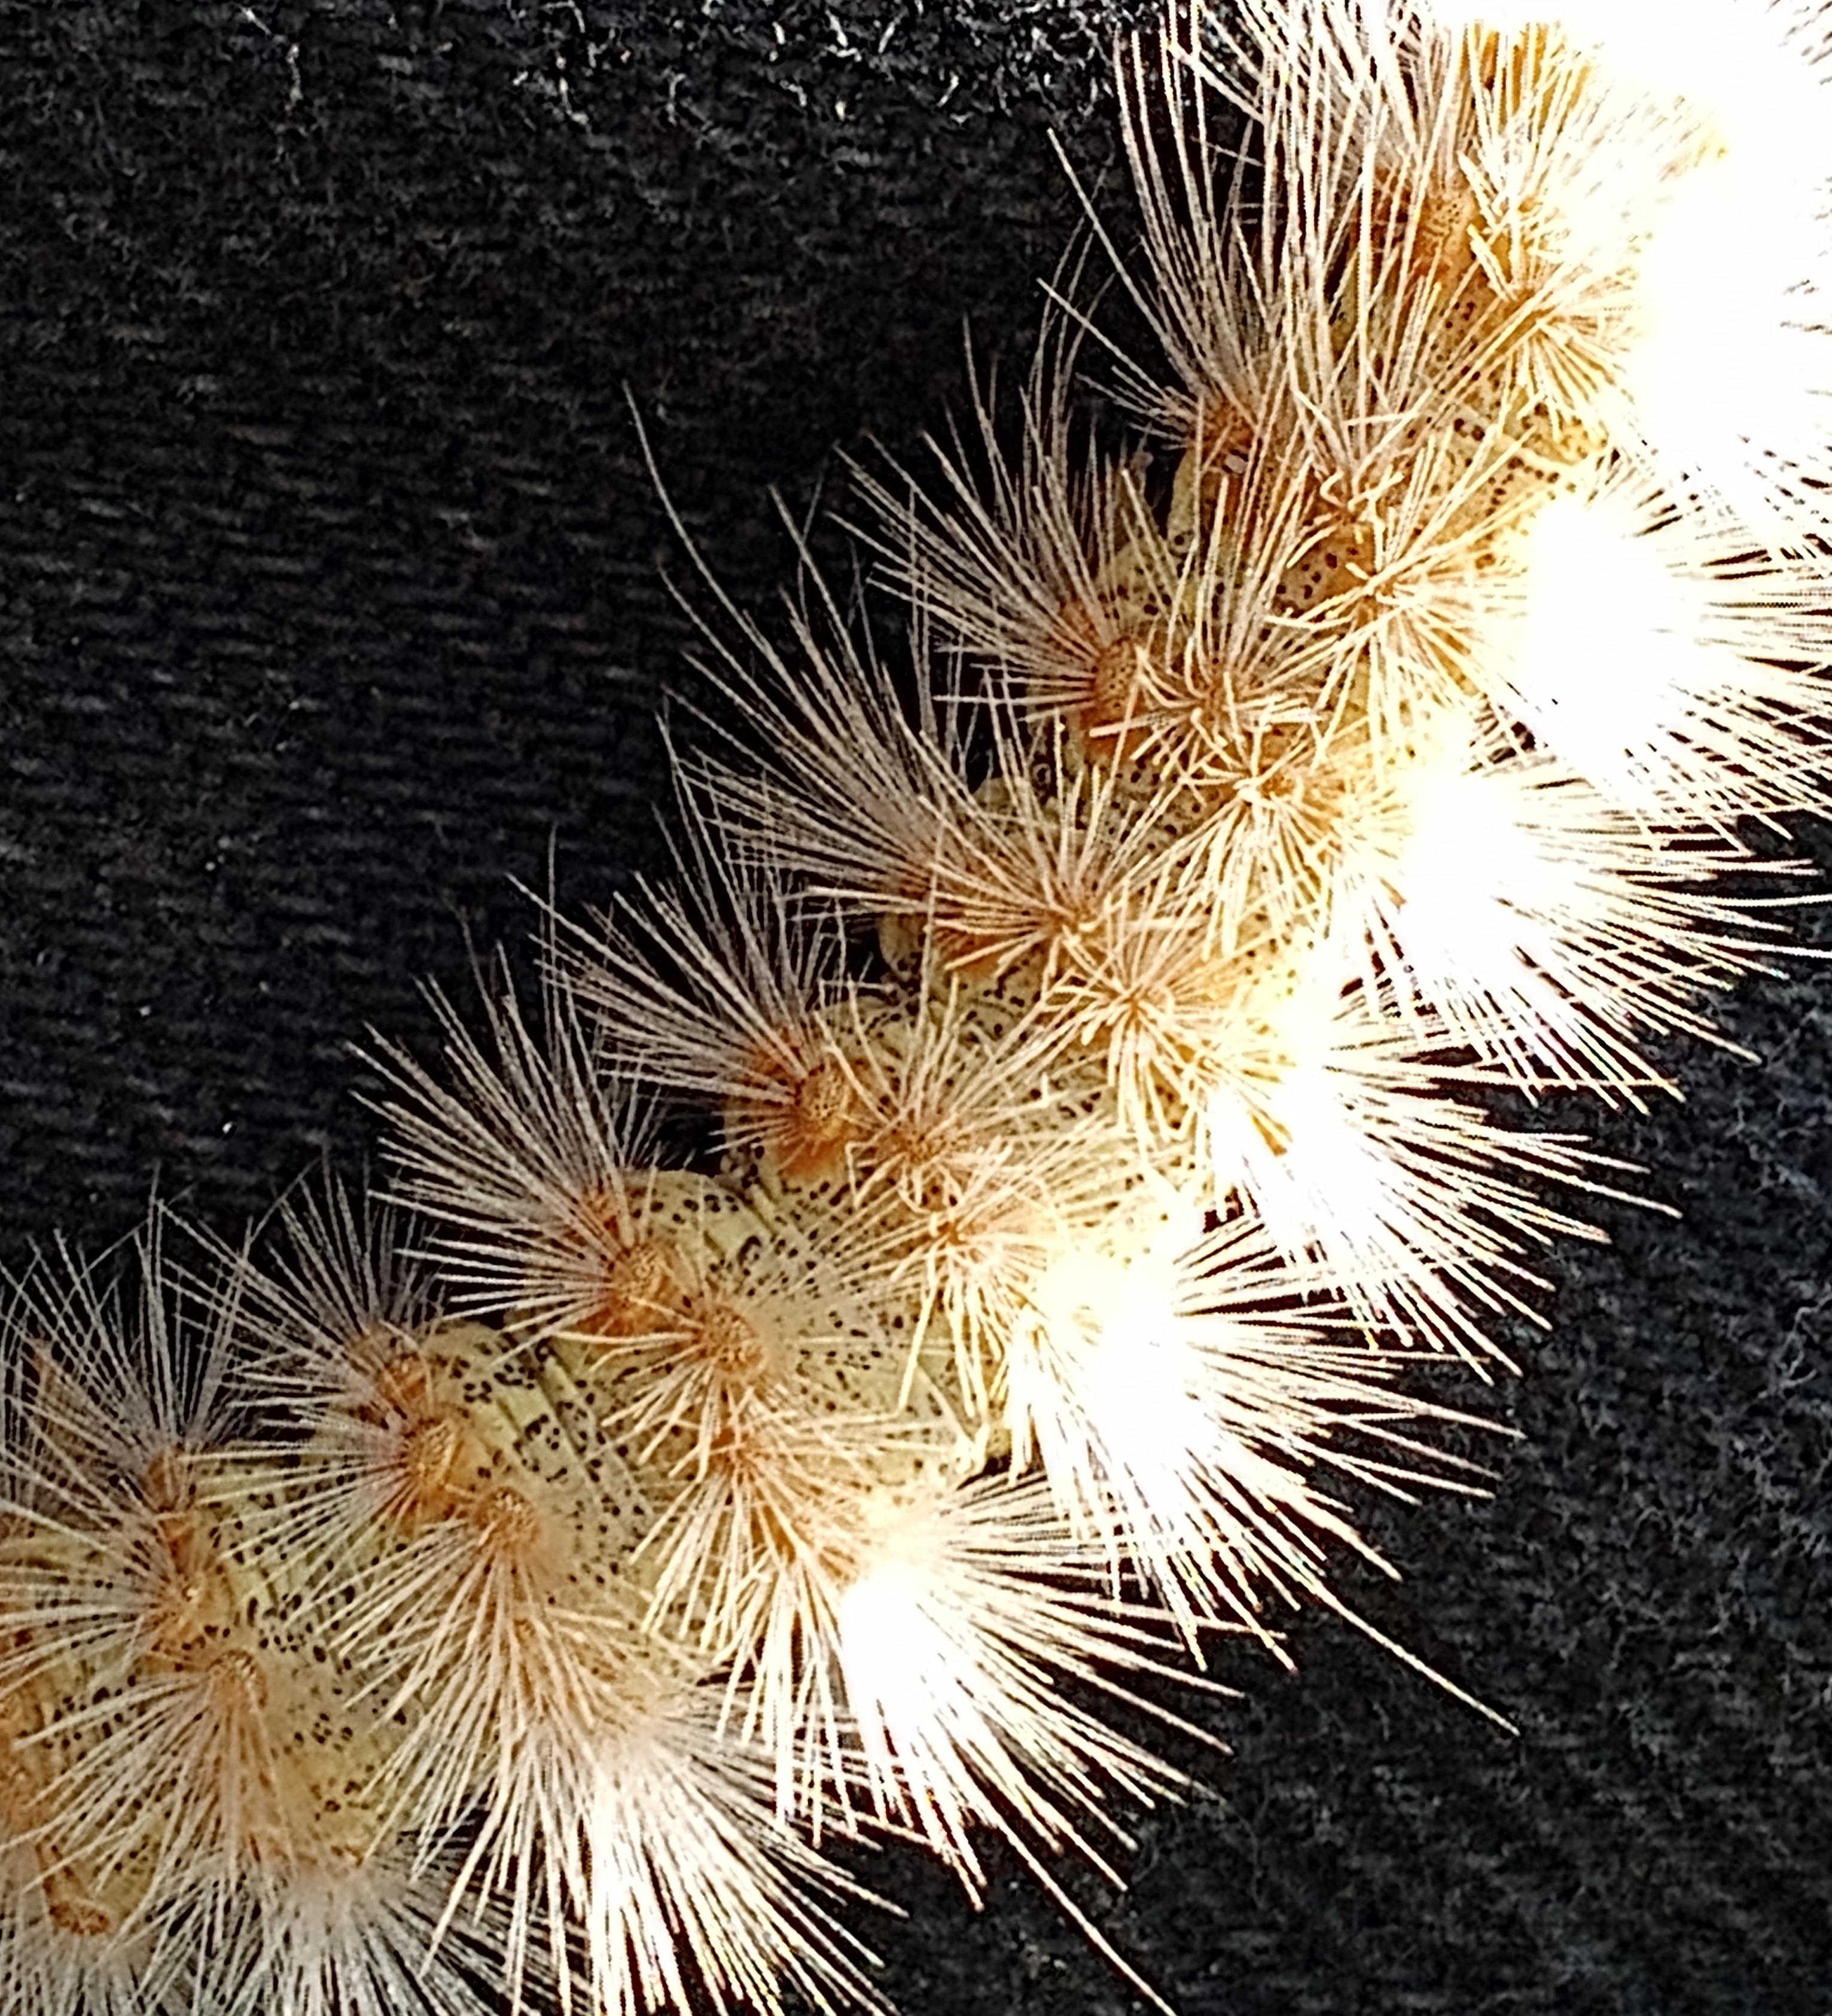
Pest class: occasional_pest